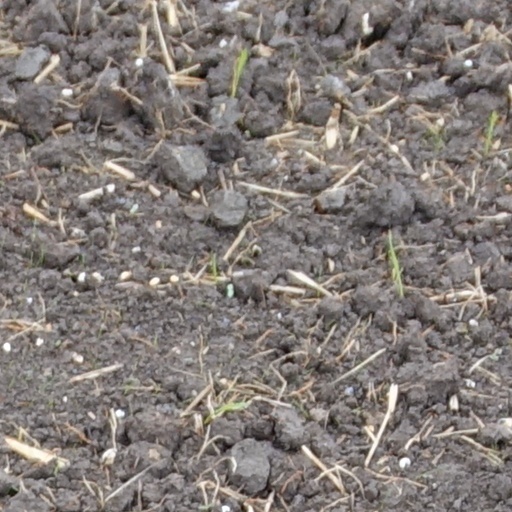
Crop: wheat